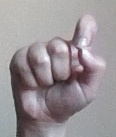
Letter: fa